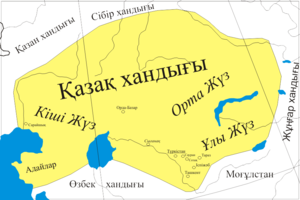
Le Khanat kazakh était un État kazakh qui exista entre 1456 et 1718, situé approximativement sur le territoire de l'actuel Kazakhstan.